List of birds of the Andaman and Nicobar Islands

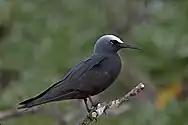
Black noddy

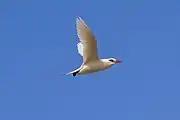
Red-tailed tropicbird

Rallidae is a large family of small to medium-sized birds which includes the rails, crakes, coots and gallinules. Typically they inhabit dense vegetation in damp environments near lakes, swamps or rivers. In general they are shy and secretive birds, making them difficult to observe. Most species have strong legs and long toes which are well adapted to soft uneven surfaces. They tend to have short, rounded wings and to be weak fliers.